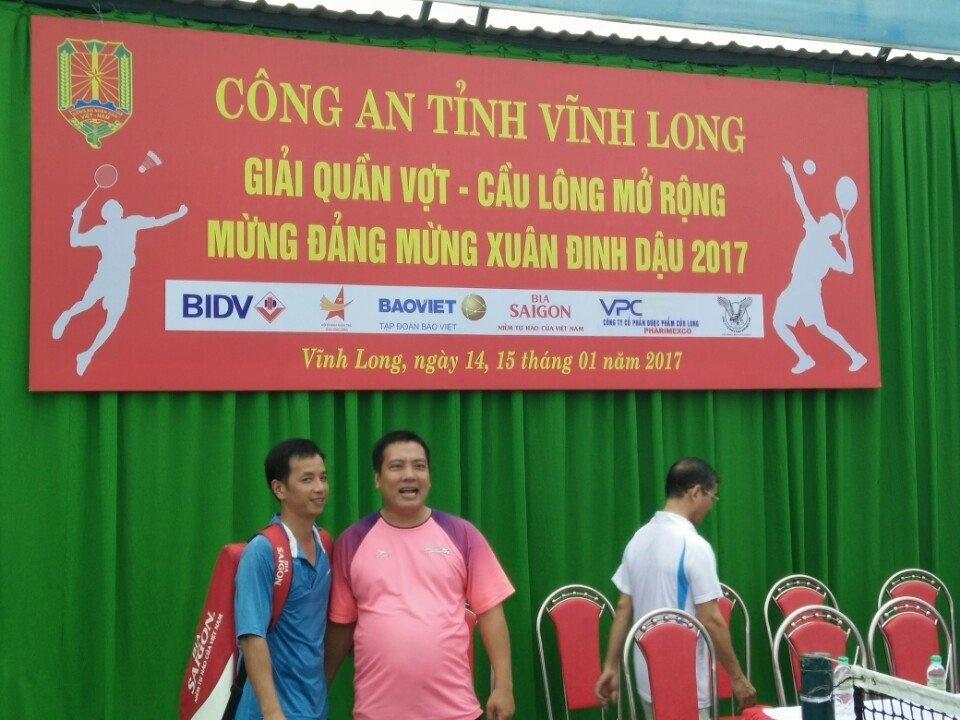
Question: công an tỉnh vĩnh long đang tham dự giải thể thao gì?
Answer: công an tỉnh vĩnh long đang tham dự giải quần vợt - cầu lông mở rộng